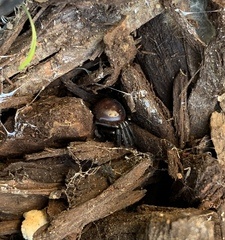
Species: Lactrodectus_hesperus